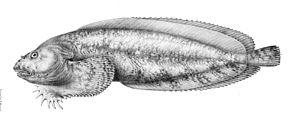
Liparis agassizii est une espèce de poisson de la famille des limaces de mer.